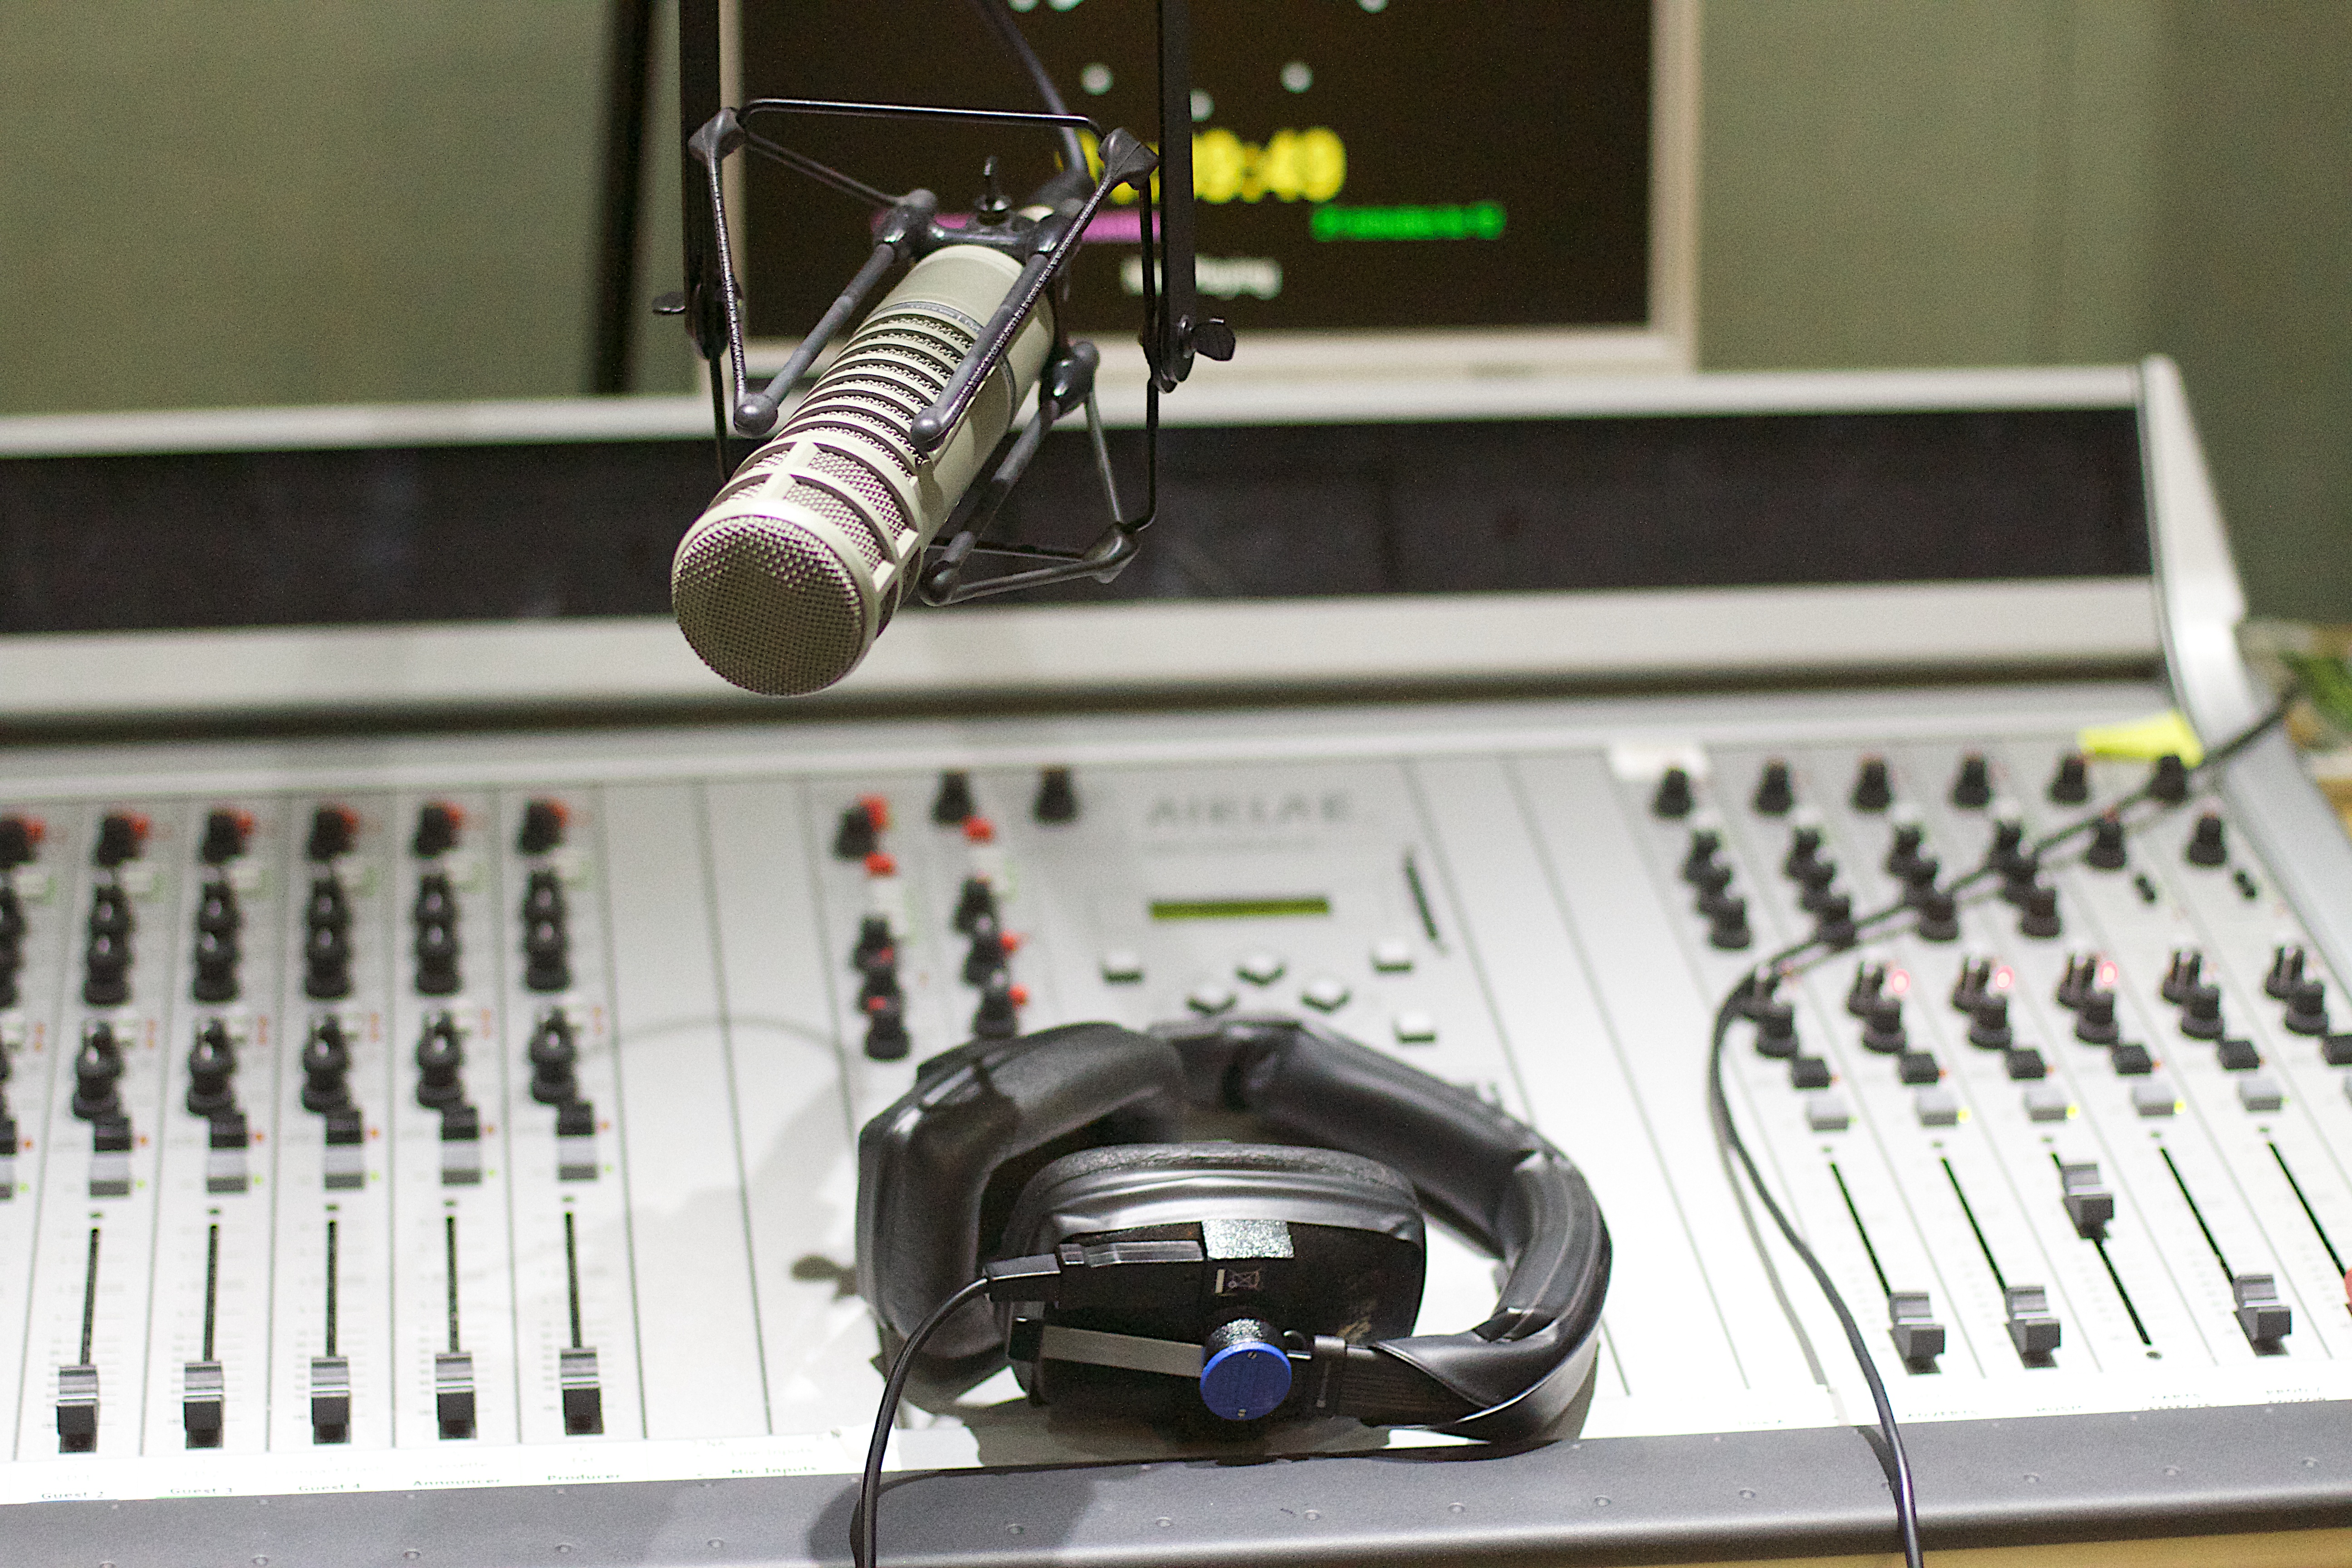
technology, cool image, recording, electronics, audio, synthesizer, audio equipment, musical keyboard, personal computer hardware, electronic instrument, analog synthesizer, mixing console